River Rother, West Sussex

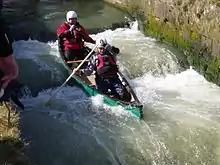
A canoe negotiating the disused Moorlands Lock

Continuing eastwards, the river is crossed by Iping Bridge at Iping, a narrow stone bridge with five arches dating from the seventeenth century. To the west of the bridge is the site of Iping watermill. A mill was recorded there in the Domesday survey, completed in 1086. By 1665, there were the remains of a fulling mill at the site, and a wheat-mill and malt-mill, both part of the same building. It became a paper mill in the eighteenth century, and continued to operate until it was destroyed by fire in 1930. At Stedham, part of the civil parish of Stedham with Iping, Stedham Lane crosses the river on a stone bridge with six segmental arches. Five of them date from the seventeenth century, with one later addition. The river then makes a large loop to the north, where Stedham Mill was situated. The mill building has been demolished, but the mill house is a listed structure. After the loop, Woolbeding Bridge, on the northern Edge of Midhurst, dates from the fifteenth or sixteenth centuries. It has four segmental arches, was restored in 1919, and is a grade II* listed structure.